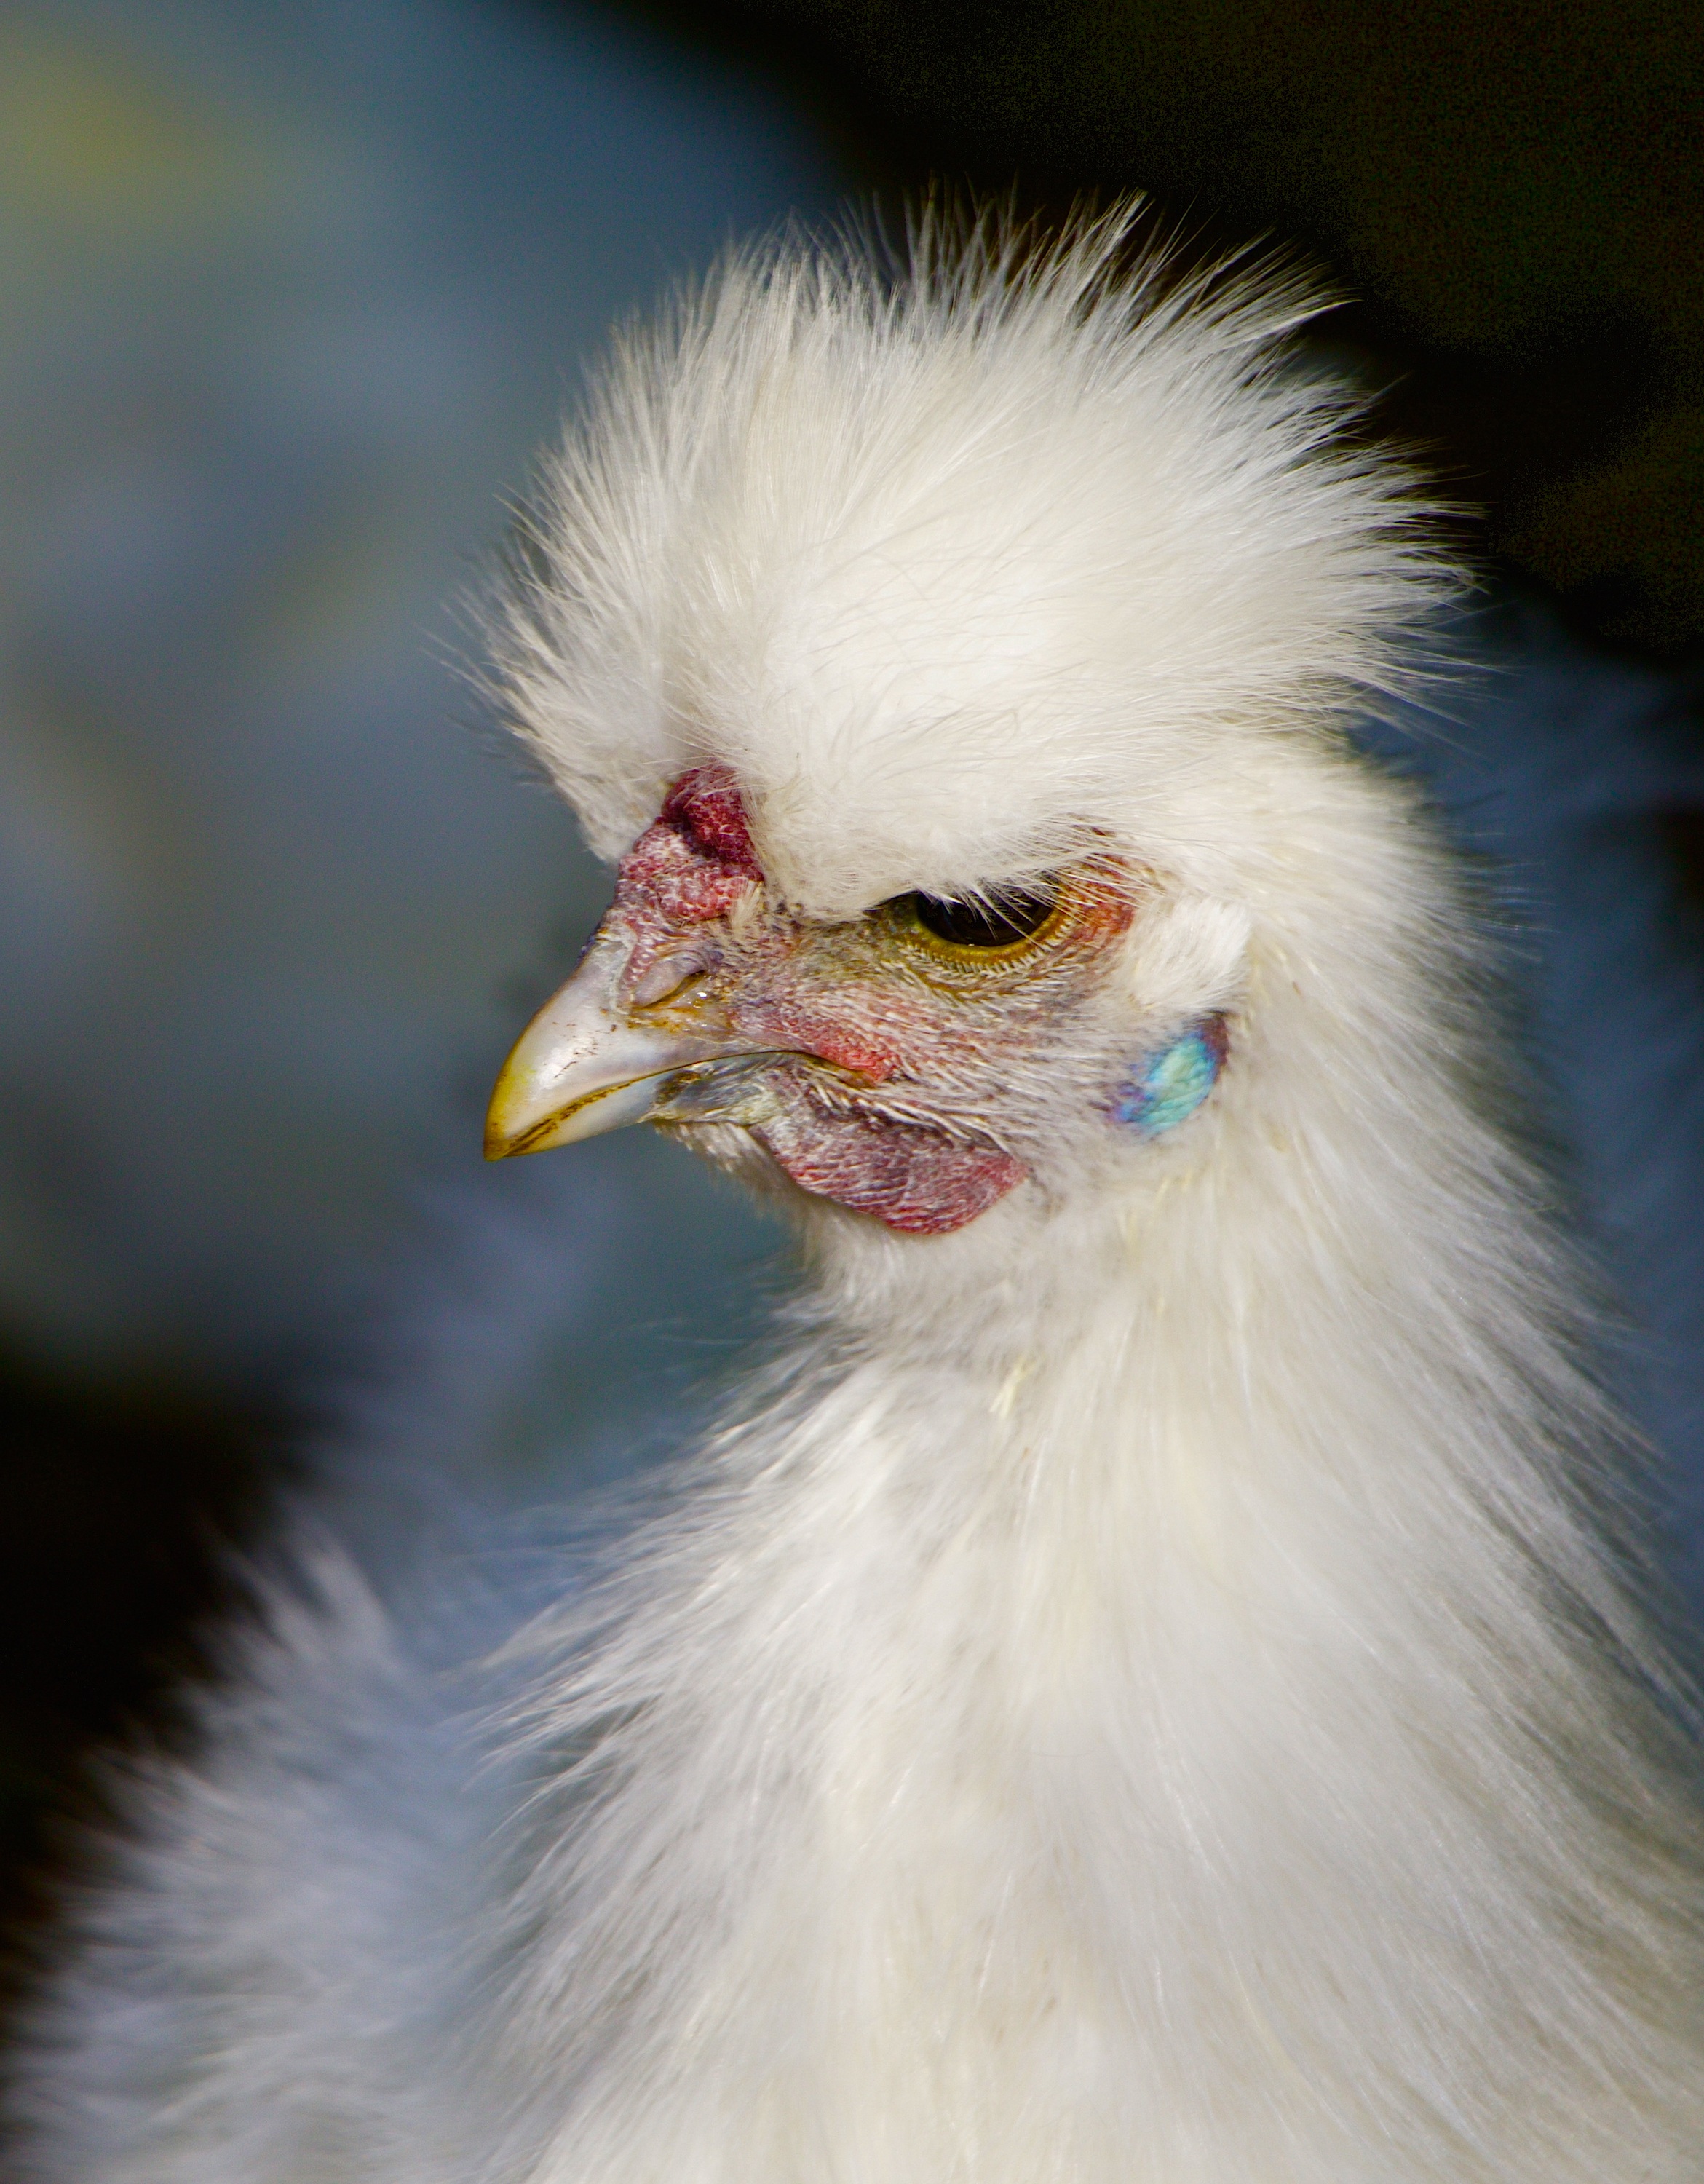
nature, bird, wing, portrait, beak, chicken, fauna, close up, animals, vertebrate, seidenhuhn